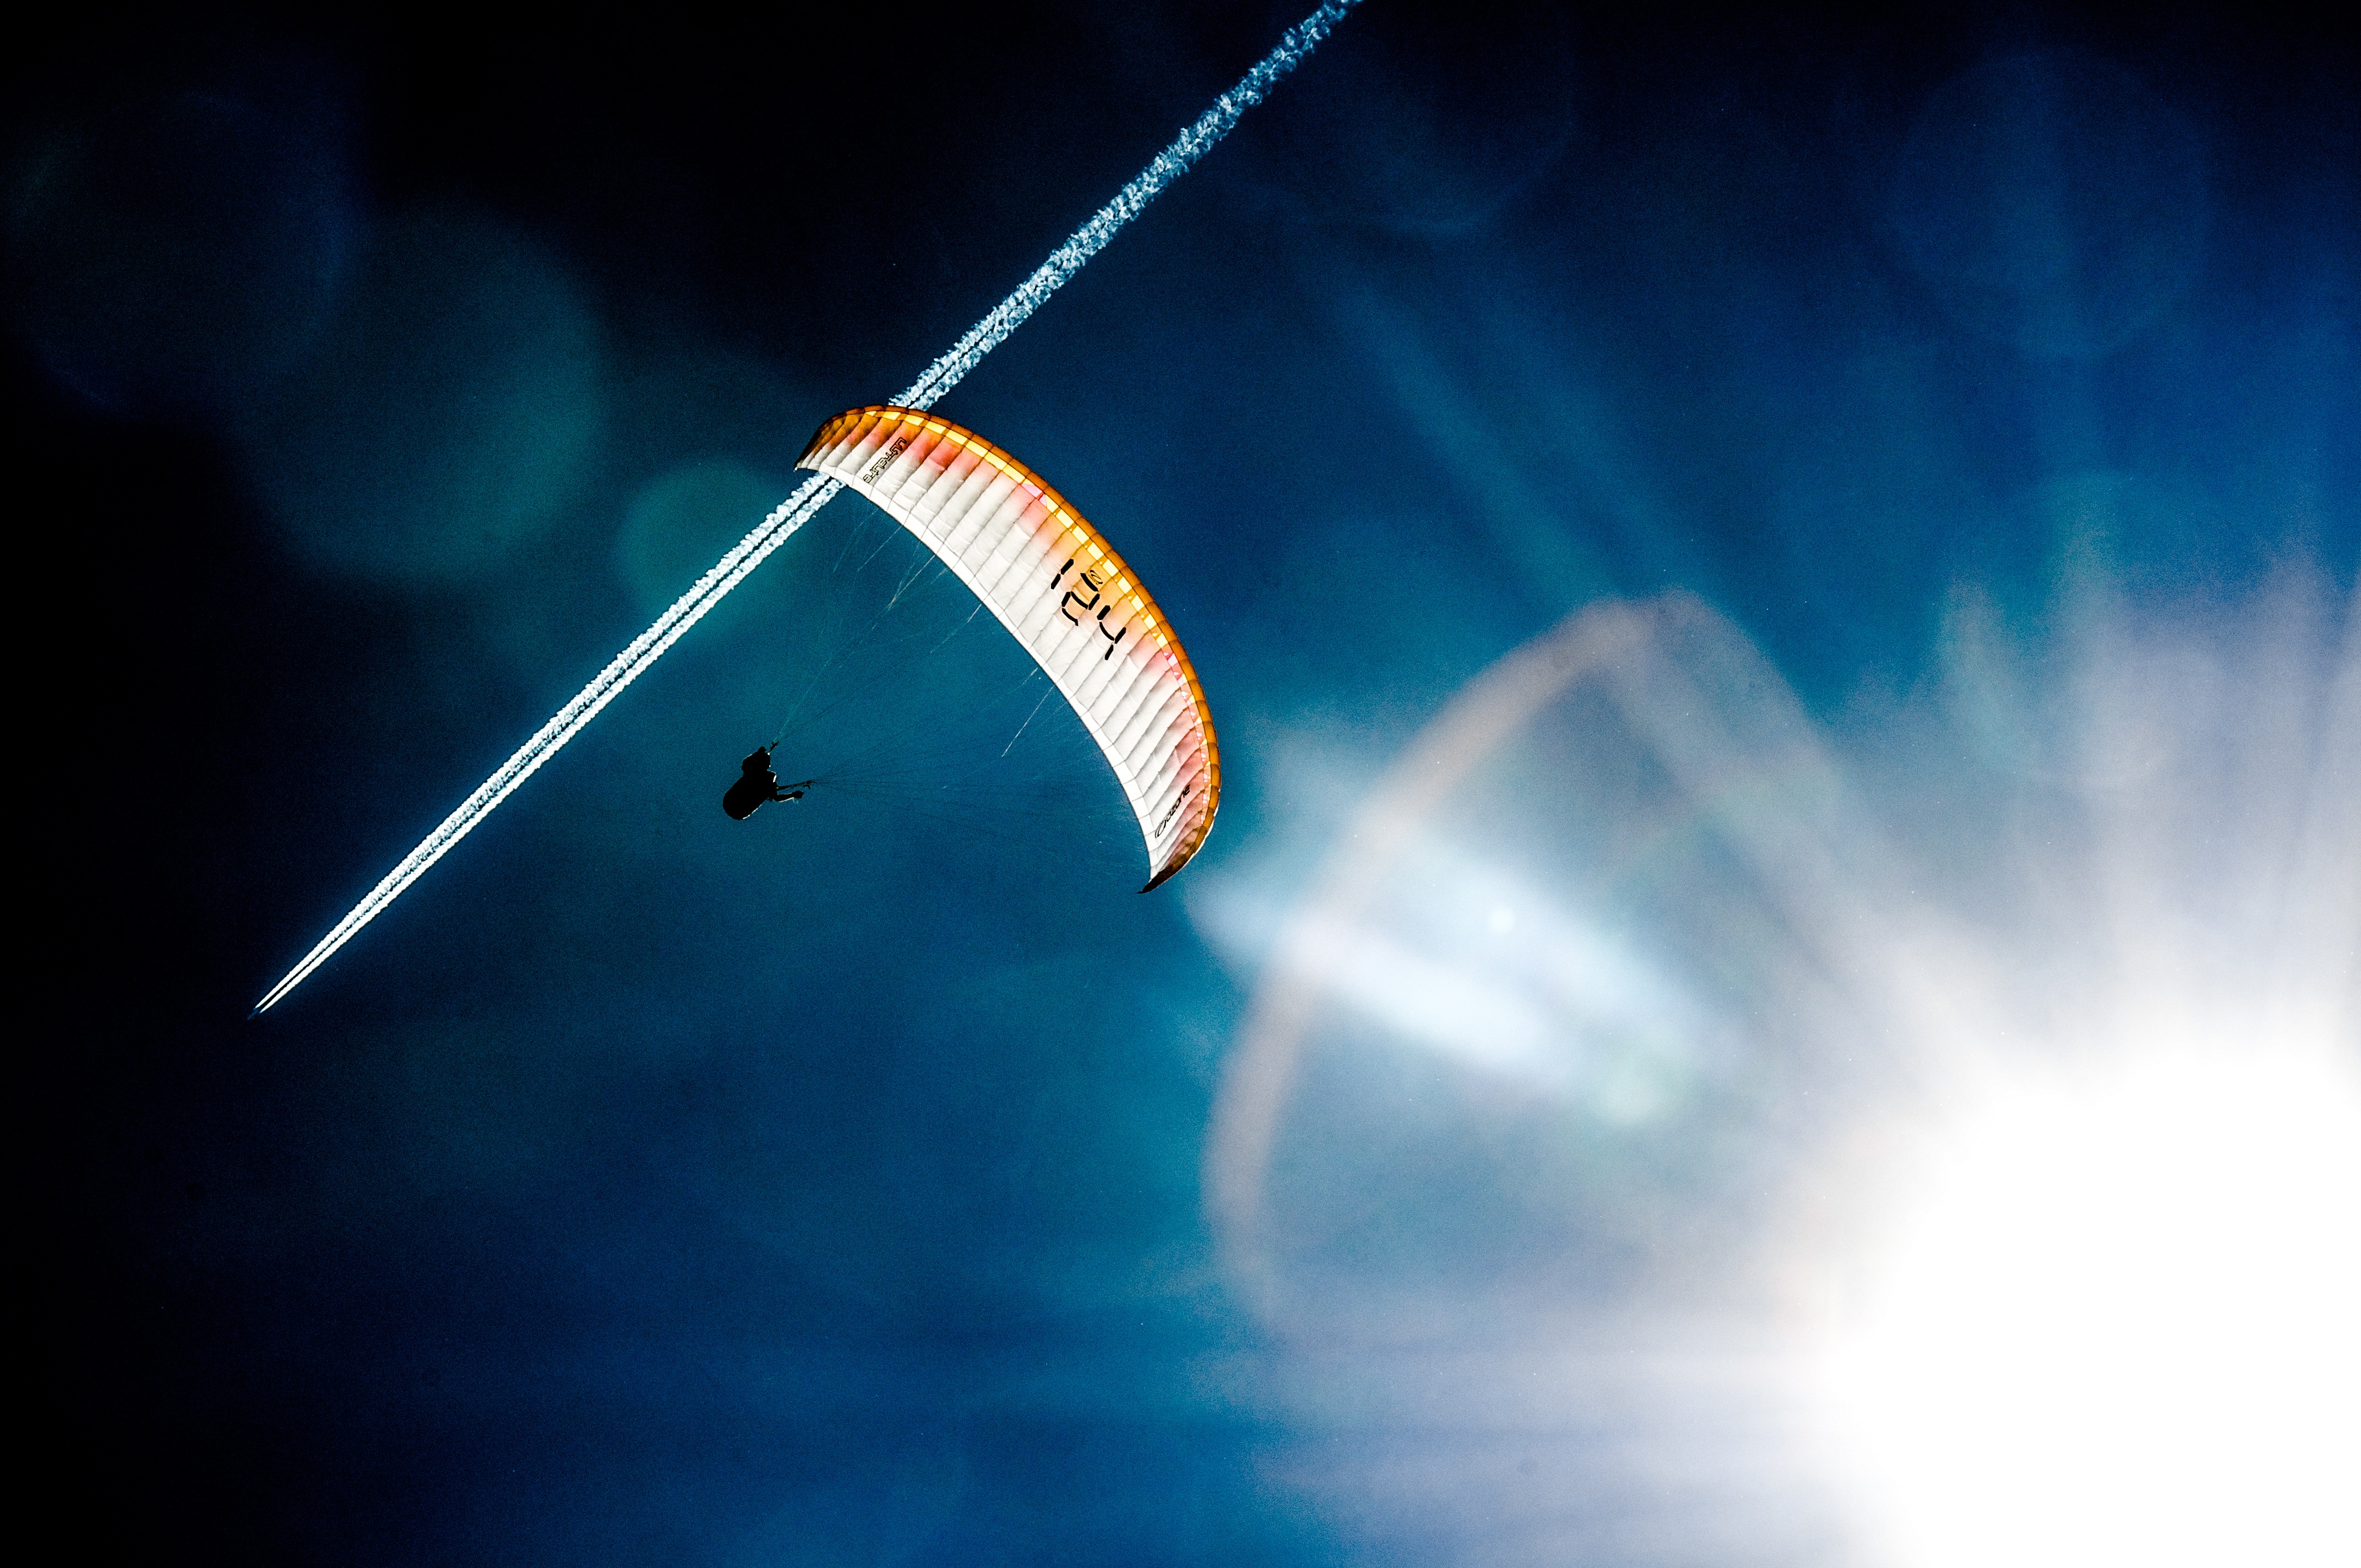
sky, blue, outer space, earth, sports, air sports, atmosphere of earth, computer wallpaper